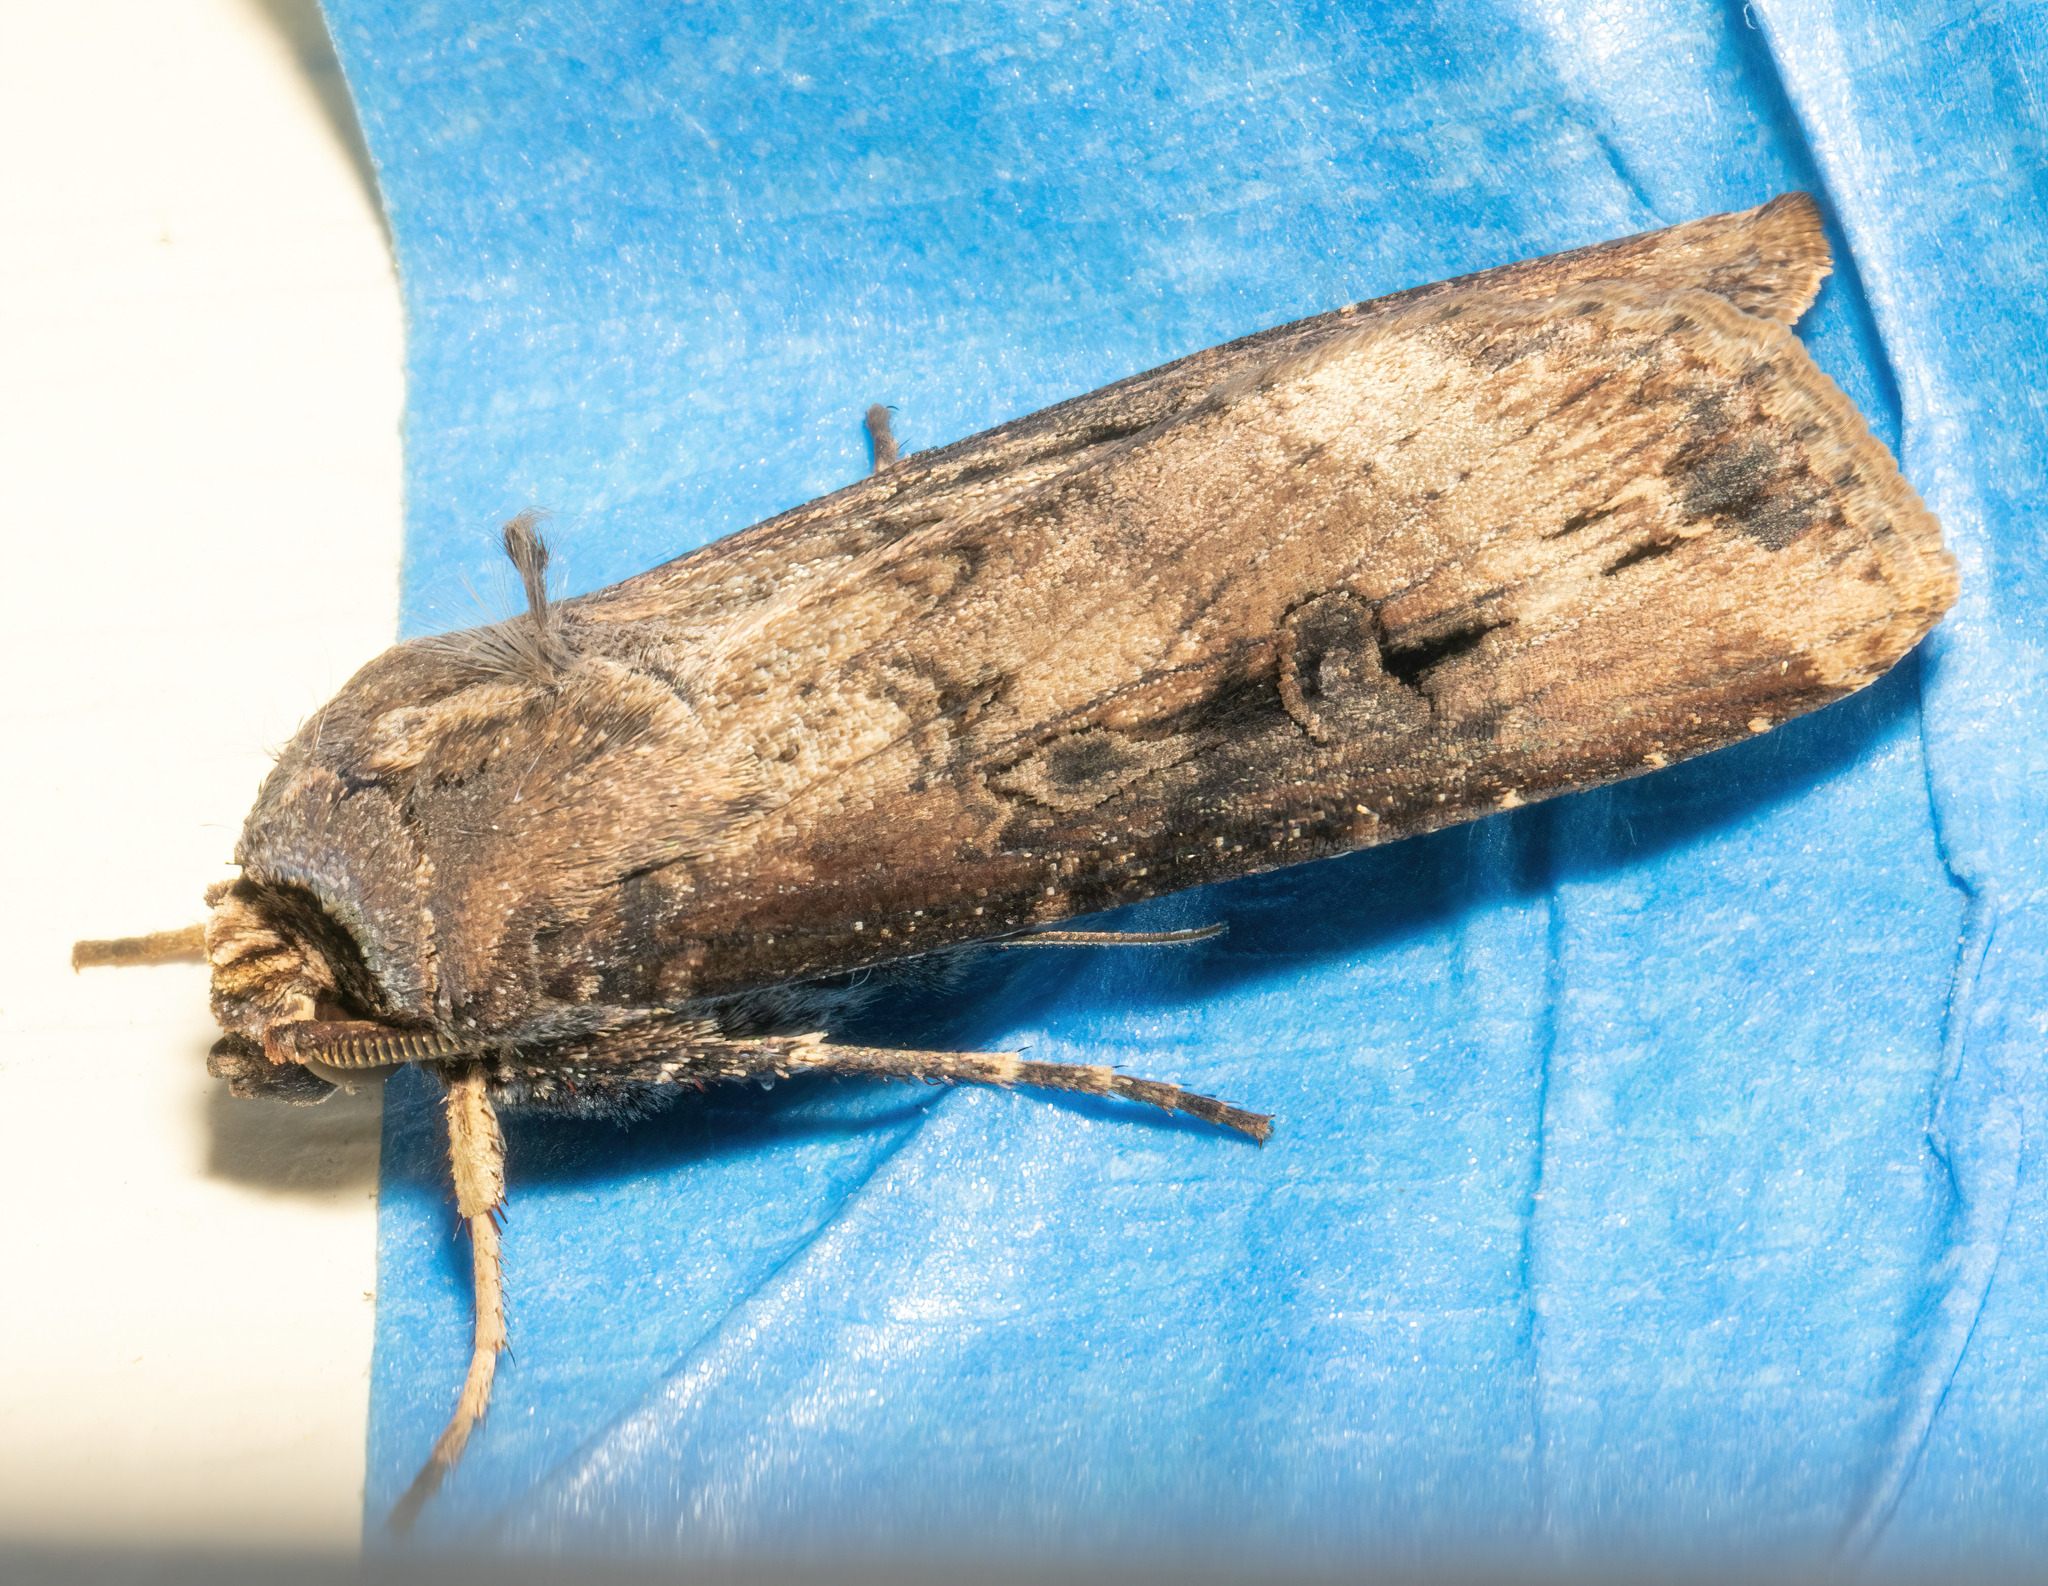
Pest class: cutworms